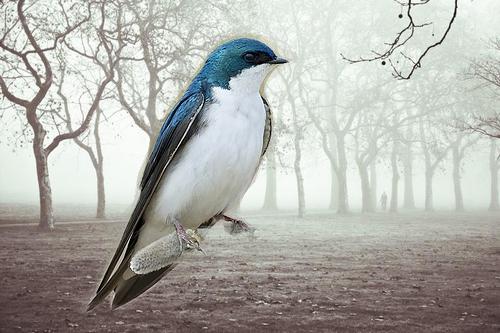
Bird species: Tree_Swallow
Bird type: landbird
Background: land